United Nations Security Council Resolution 1593

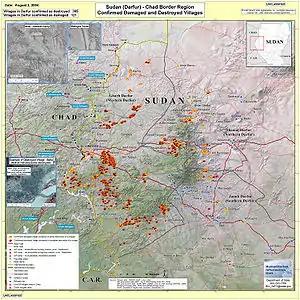
Map of Darfurian villages destroyed in the Darfur conflict (2004)

United Nations Security Council Resolution 1593, adopted on 31 March 2005, after receiving a report by the International Commission of Inquiry on Darfur, the Council referred the situation in the Darfur region of Sudan to the International Criminal Court (ICC) and required Sudan to co-operate fully. It marked the first time the council had referred a situation to the court, and also compelled a country to co-operate with it.